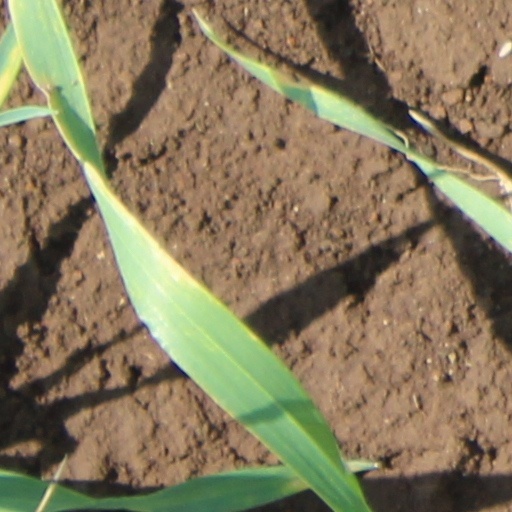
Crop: wheat